Scouts (The Scout Association)

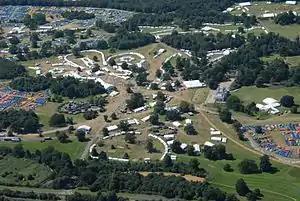
The campsite of the 21st World Scout Jamboree held in 2007 in the UK.

Activity badges are awarded for demonstrating skill or achievement in a particular subject which may be an existing hobby or a new area of knowledge. Prior to 2002, these were called Proficiency badges, as Scouts would need to be proficient in the skills and pass a test to prove completion. These came in five groups: interest (based on hobbies and intended for younger Scouts), pursuit (intended for older Scouts and explored a subject in more detail), service (applying theory and practical to teach skills to others), instructor (intended for older Scouts to prove expertise enough to teach younger Scouts) and collective achievement (gained through working in a patrol). In 2002, the current name of activity badges was used to modernise and better describe their purpose.